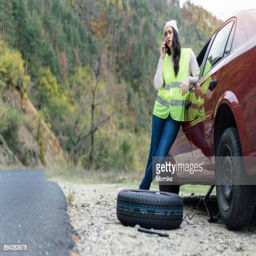
woman changing car tire and talking on the phone